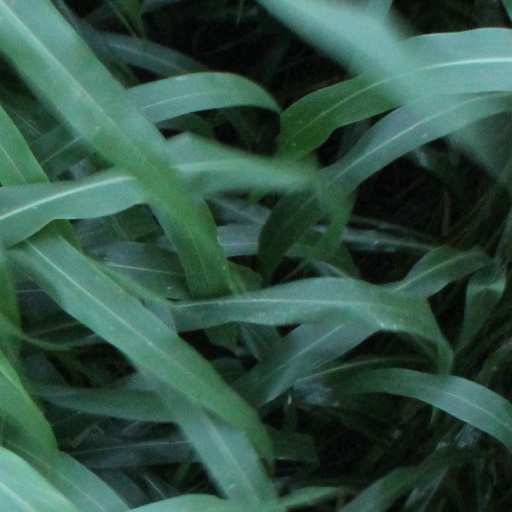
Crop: sorghum